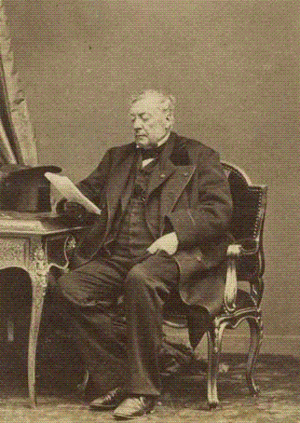
Antoine-Louis-Pierre-Joseph Godart, marquis de Belbeuf, est un magistrat et homme politique français.